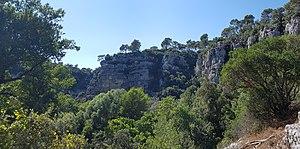
Vue depuis les falaises calcaires du parc départemental des Rives du Loup
Le site des Rivières et Gorges du Loup, situé dans le département des Alpes Maritimes, est une zone intégrée à l’initiative européenne Natura 2000 de protection de la biodiversité. Sa faune et sa flore riche en font l’un des lieux centraux de la préservation de l’écosystème azuréen.